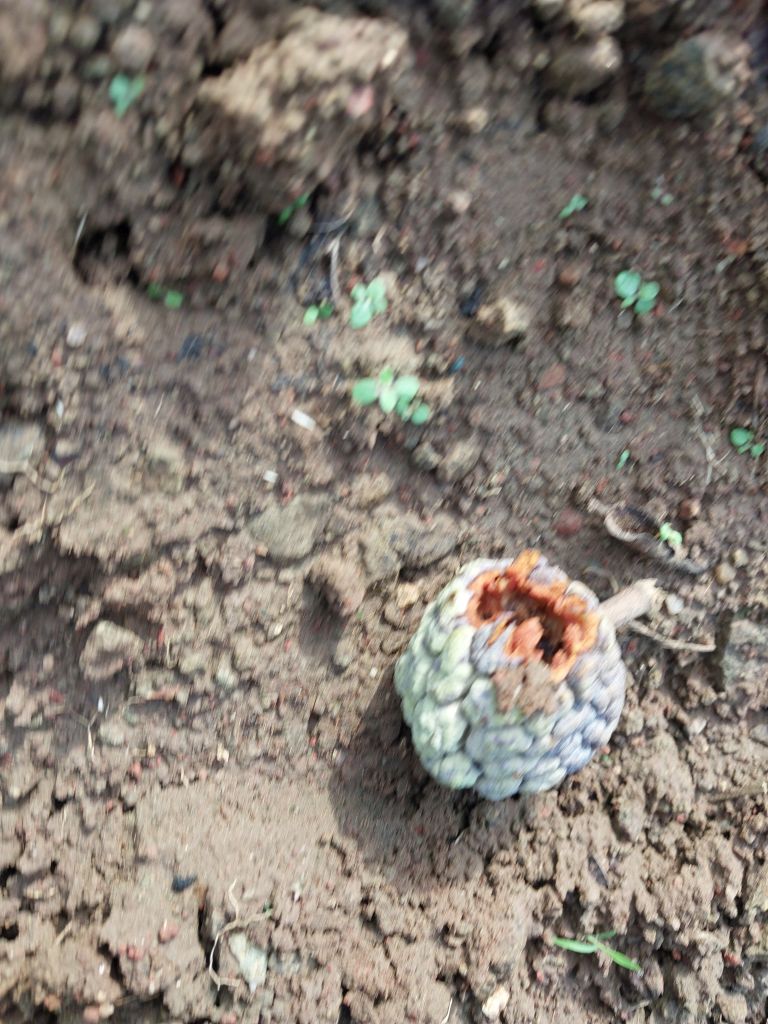
Disease label: Blank Canker